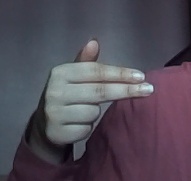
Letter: ghain